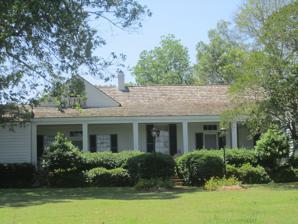
Building: Bryan House (Doyline, Louisiana)
Country: United States of America
Year built: 1835
Historic house in Louisiana, United States United States historic place Bryan House U.S. National Register of Historic Places Show map of Louisiana Show map of the United States Location 2086 Harold Montgomery Rd., near Doyline in Webster Parish, Louisiana Coordinates 32°28′13″N 93°25′34″W / 32.47028°N 93.42611°W / 32.47028; -93.42611 Built c.1835 Architectural style Federal, Log dogtrot NRHP reference No. 99001037 Added to NRHP August 27, 1999 The Bryan House near Doyline, Louisiana was built in about 1835.  It has also been known as Plant House and as Ranch Azalee .  It was listed on the National Register of Historic Places in 1999. It was built originally as a one-and-a-half-story log dogtrot structure.  It was expanded 10 or 20 years later and included vernacular Federal and Greek Revival details. The home was destroyed by fire on April 7, 2021. It is suspected that lightning caused the fire. References